LaDainian Tomlinson

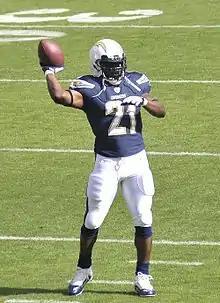
Tomlinson threw for seven touchdowns in his career.

Tomlinson was noted for consistently playing well against the Oakland Raiders. In nineteen games against them, he rushed for 2,055 yards, at an average of 108.2 yards per game, well above his career average of 80.5 yards per game. He also rushed for 22 touchdowns, caught four, and threw another three, in each case more than his total against any other single team.